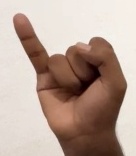
ASL sign: I